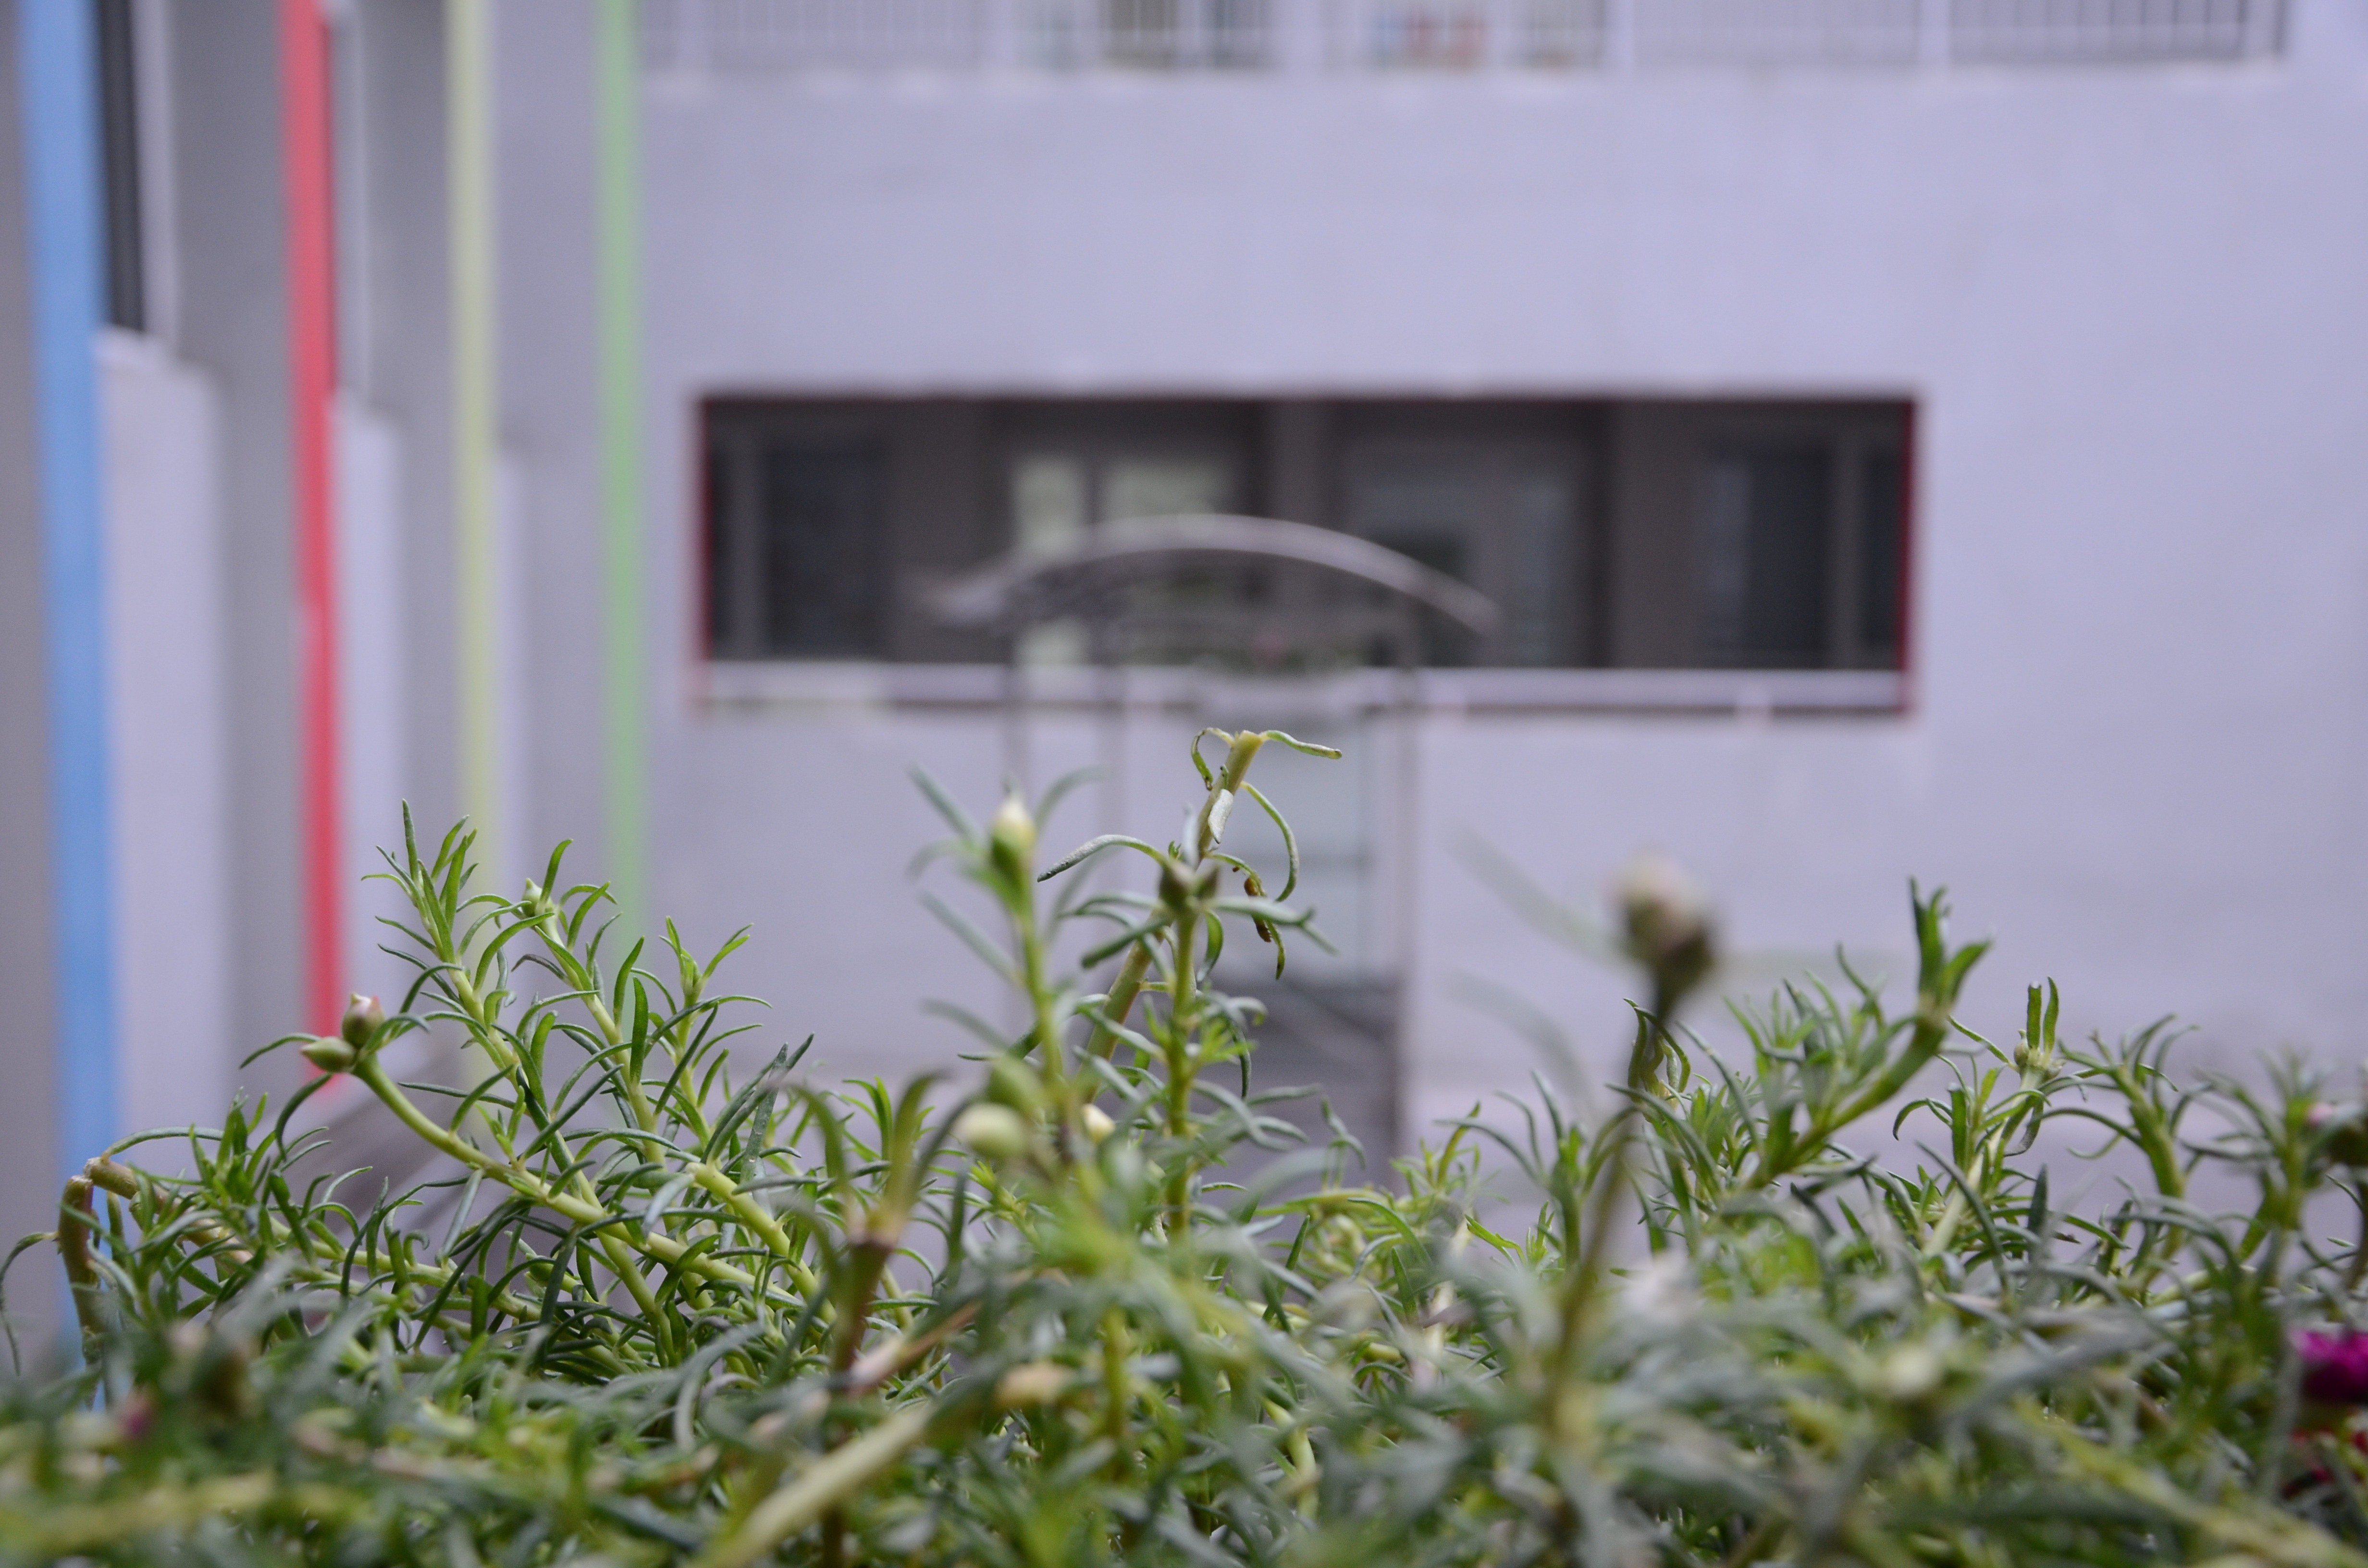
grass, plant, lawn, flower, window